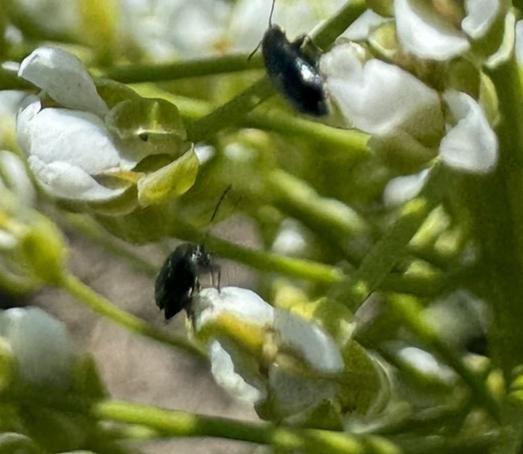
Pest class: crucifer_flea_beetle